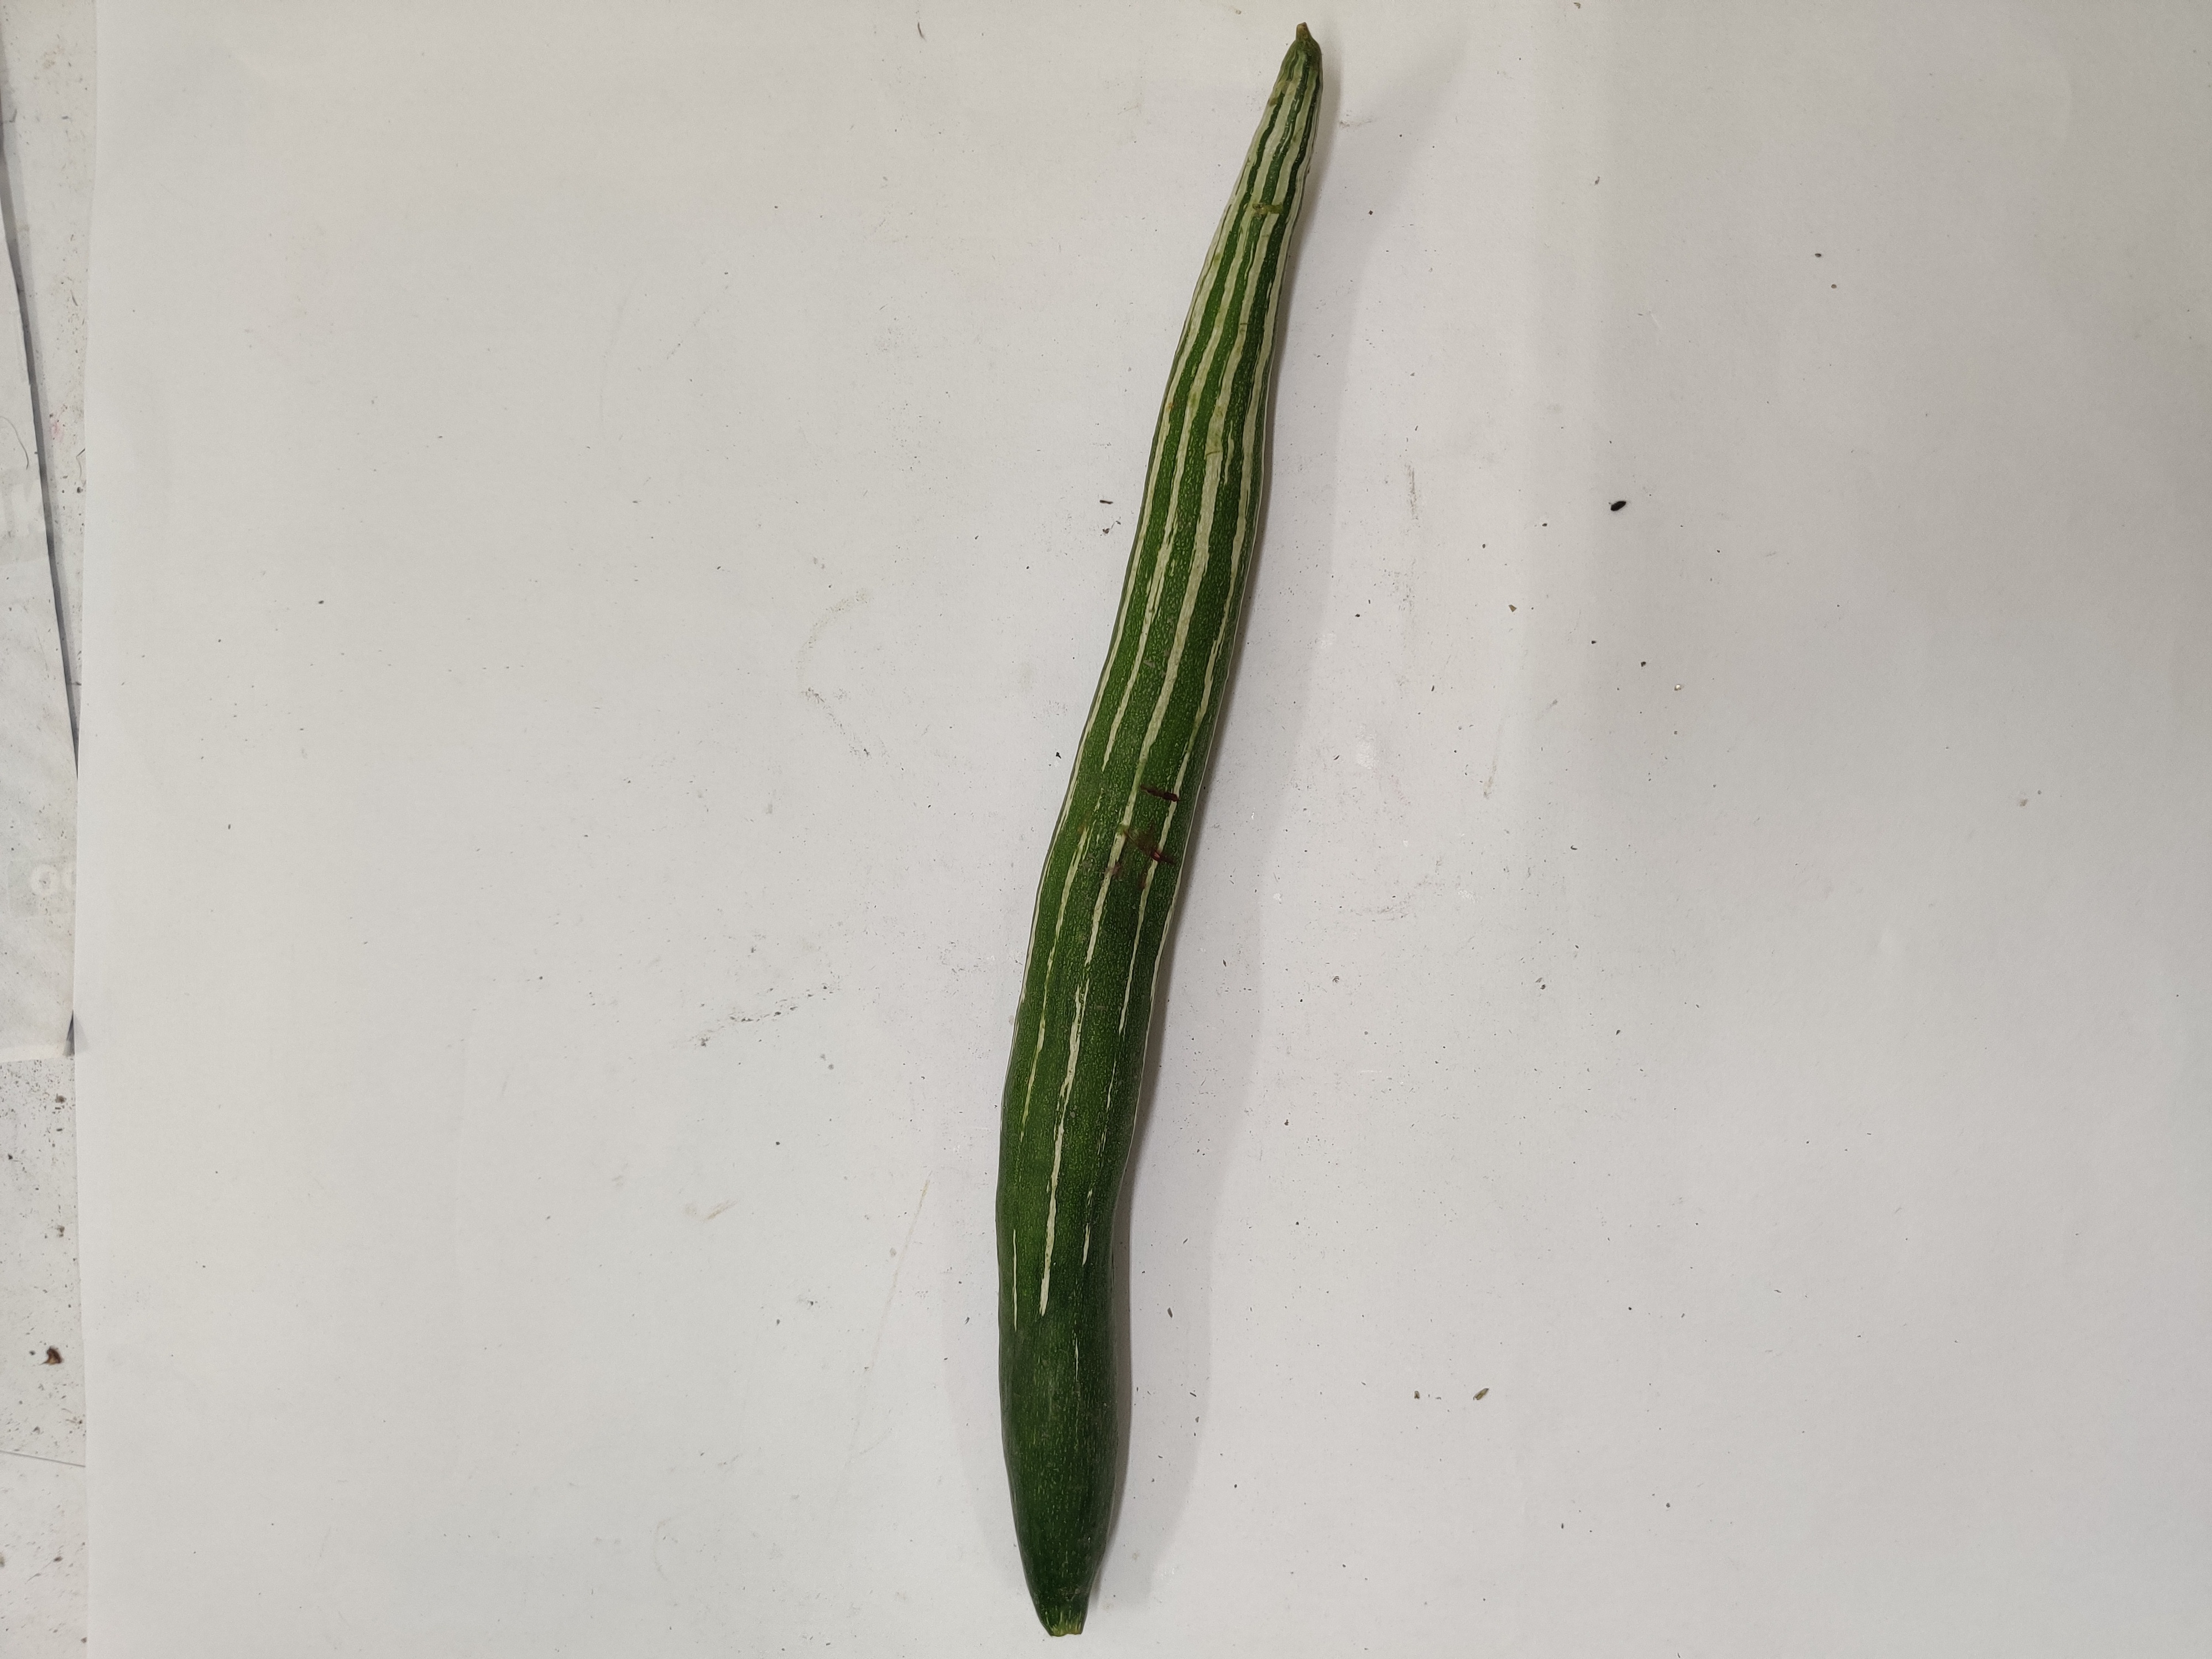
Crop: Snake Gourd
Condition: Damaged